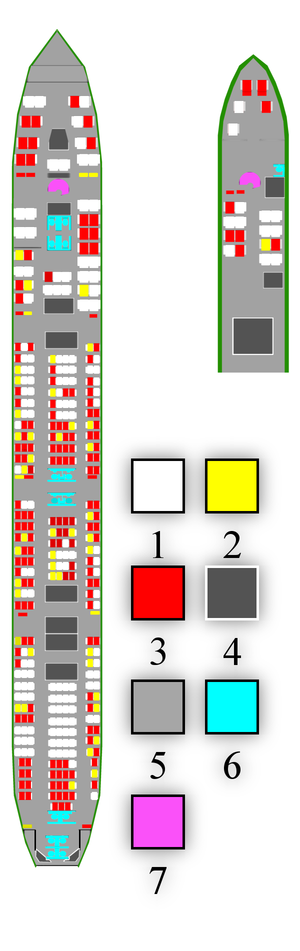
Le 25 mai 2002, un Boeing 747-200 assurant le vol China Airlines 611 se désintègre en plein vol au-dessus du détroit de Taïwan 20 minutes après son décollage à environ 43 kilomètres au nord-est des îles Pescadores, entraînant la mort des 225 passagers et membres d'équipage.